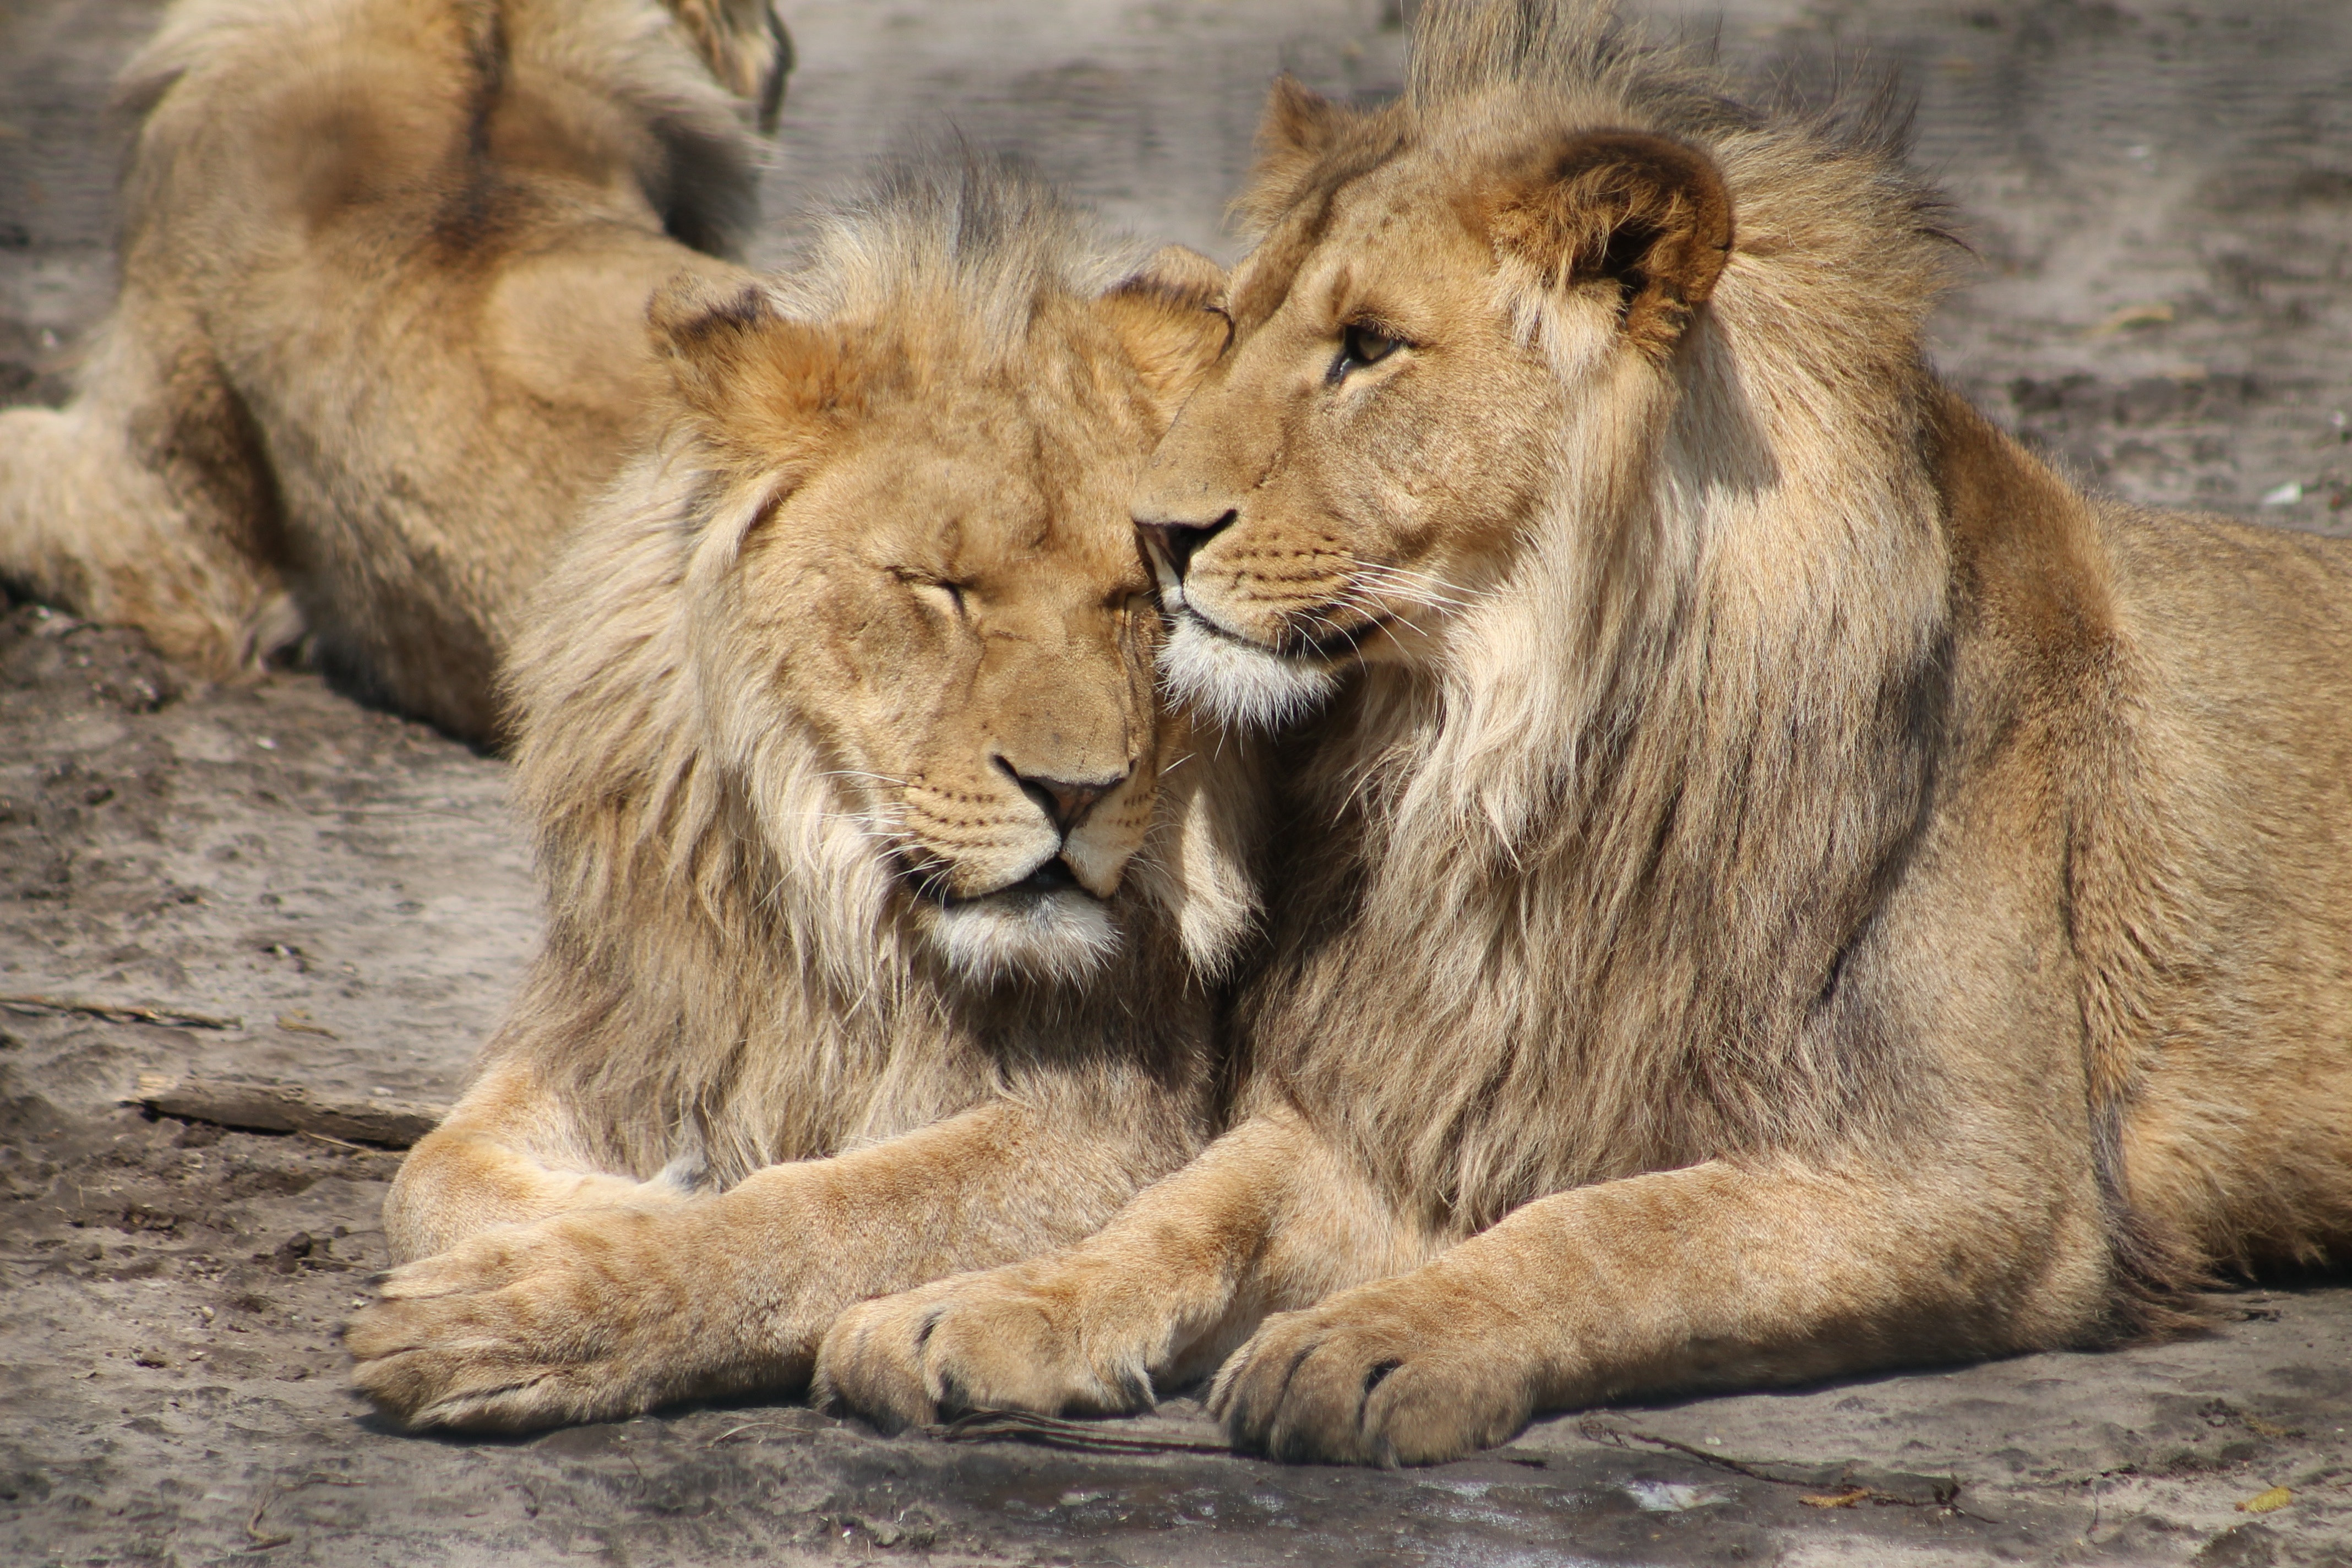
adventure, animal, wildlife, zoo, fur, mammal, mane, fauna, lion, paw, vertebrate, safari, big cats, cat like mammal, dog breed group, masai lion